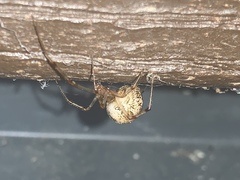
Species: Parasteatoda_tepidariorum